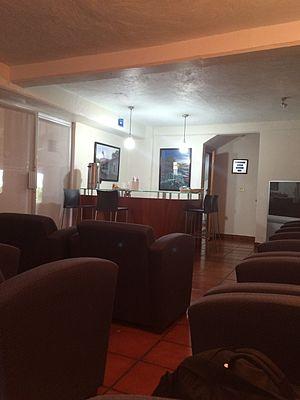
L'aéroport national Licenciado Miguel de la Madrid, également connu comme l'aéroport national de Colima, est un aéroport à Colima, dans lÉtat du Colima, au Mexique. Il est exploité par Aeropuertos y Servicios Auxiliares, une société appartenant au gouvernement fédéral. L’aéroport porte le nom de Miguel de la Madrid, ancien président du Mexique, né dans cet État.